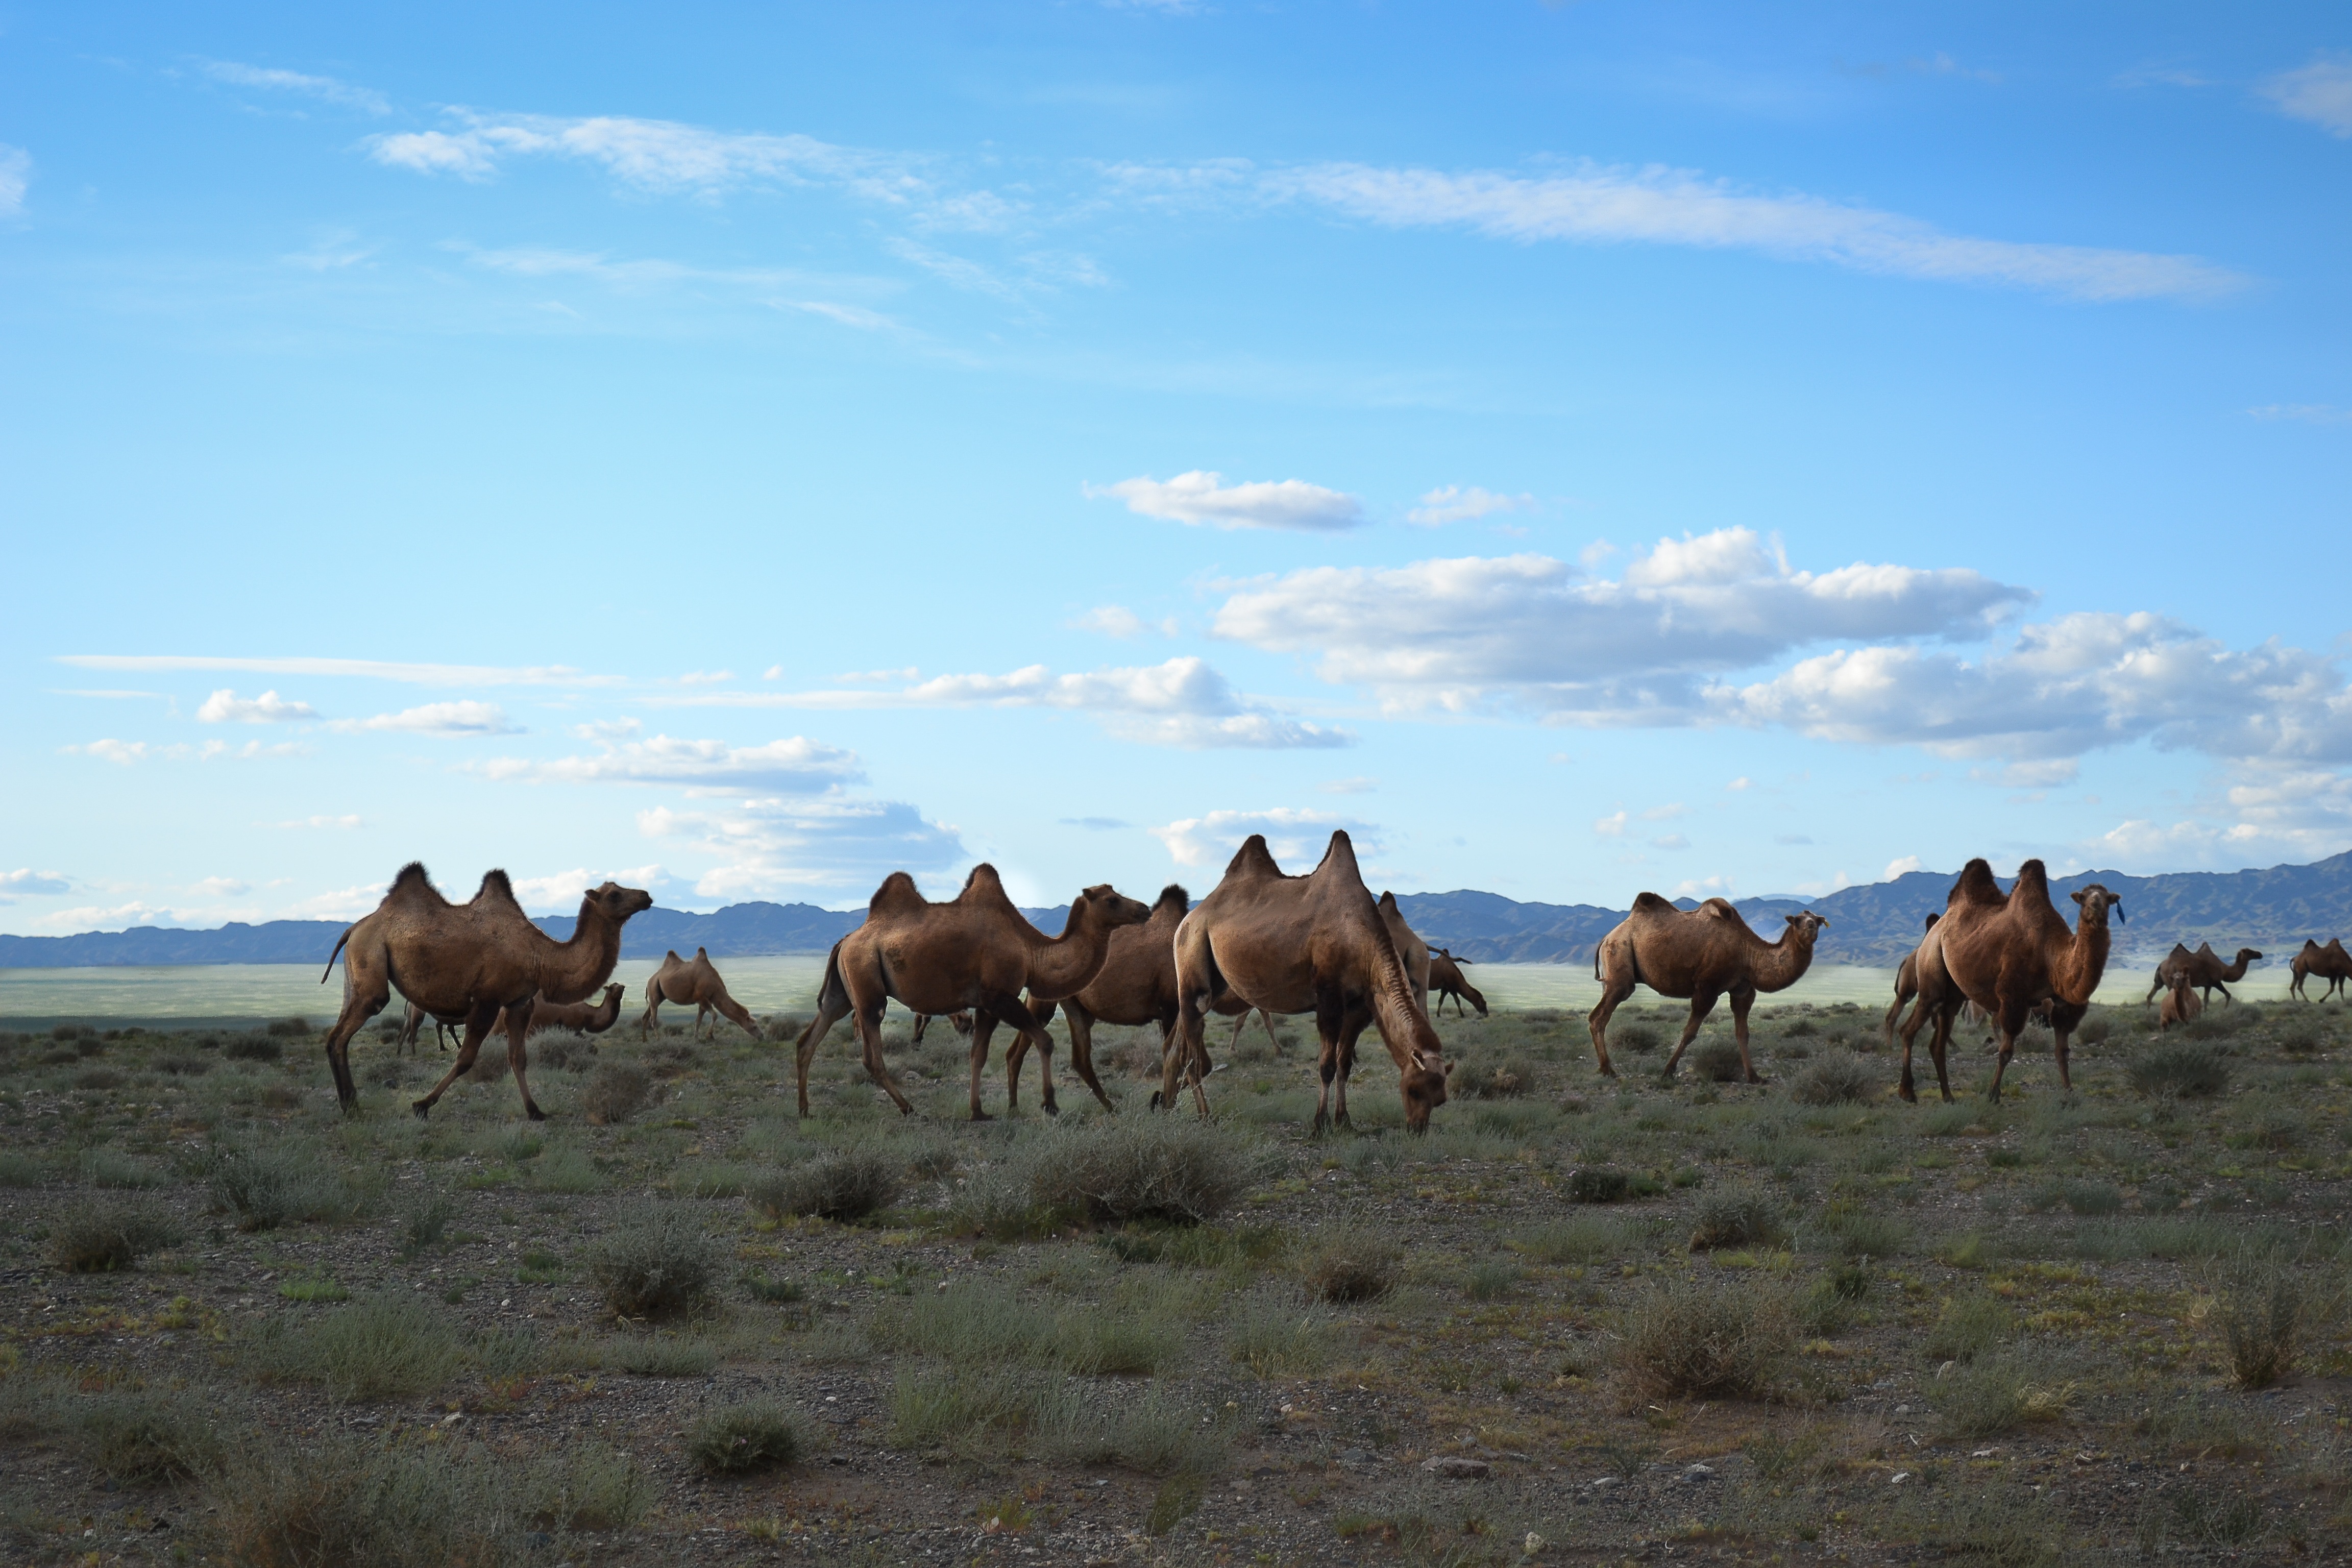
landscape, prairie, desert, camel, herd, pasture, grazing, ranch, mammal, savanna, plain, grassland, camels, plateau, mare, habitat, ecosystem, mongolia, steppe, pack animal, natural environment, aeolian landform, horse like mammal, ecoregion, mustang horse